Dundalk Historic District

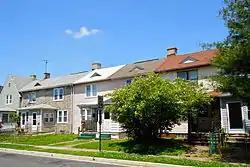
Houses in the Dundalk Historic District, May 2012

Dundalk Historic District is a national historic district in Baltimore, and Baltimore County, Maryland, United States. The district is a cohesive unit made up of residential, commercial, and institutional buildings with structures that generally date from 1910 to 1940. Major architectural styles represented include Period Revival (particularly Colonial Revival and Tudor Revival) and Art Deco/Streamline Moderne. The District includes 962 resources contribute to its significance. It includes the only two housing developments built by the United States Shipping Board Merchant Fleet Corporation (EFC) in Maryland during World War I and reflects experimentation with Garden City planning ideals. Many of the buildings within the District represent the work of noted Baltimore architect Edward L. Palmer Jr.